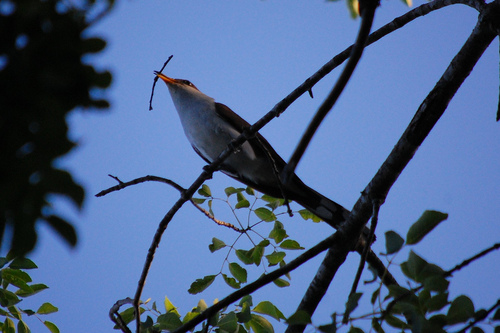
this orange billed bird has black wings and retrices and white breast and belly.
this bird is black with white on its chest and has a very short beak.
this bird has a sharp, orange beak with a light color belly that contrasts with its dark wings and back.
this bird has an orange bill and white underside and black feathers and retrices.
long orange beak, long black tail, white breastthe bird has a white belly with a short tarsus
this bird has wings that are black and has a white belly
this bird is white with grey and has a long, pointy beak.
this bird has an orange beak and a thin body.
a bird with a whitish belly and black wings and a long black tail.
Species: Yellow Billed Cuckoo